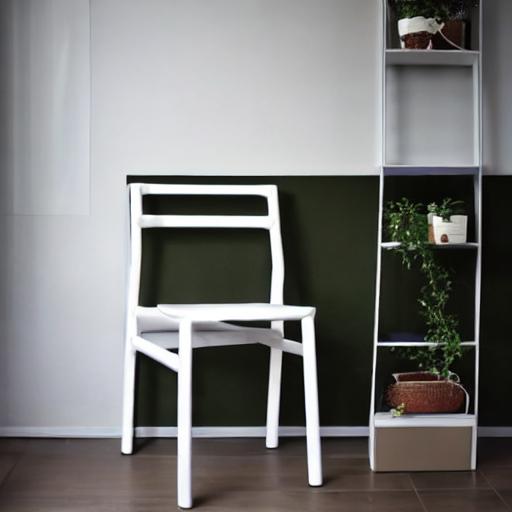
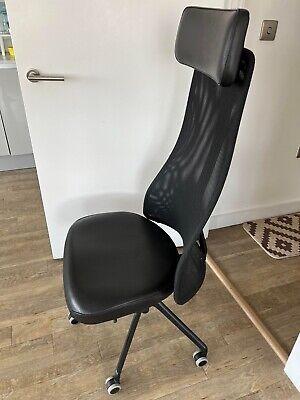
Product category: items_chair
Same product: no